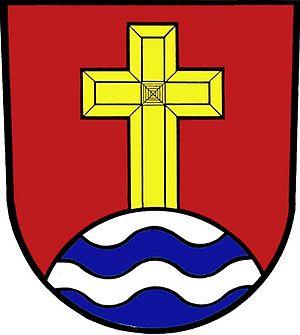
Kružberk est une commune du district d'Opava, dans la région de Moravie-Silésie, en République tchèque. Sa population s'élevait à 250 habitants en 2017.